MTR–KCR merger

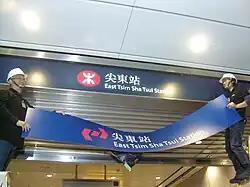
Two workers changing the sign at East Tsim Sha Tsui station after the merger

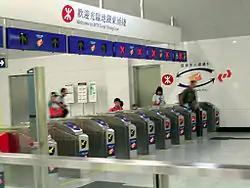
Ticket gates at key interchange stations were removed one year after the merger

On 2 December 2007, the two major railway companies in Hong Kong, the Kowloon-Canton Railway Corporation, which operated the Kowloon-Canton Railway, and the MTR Corporation, which operated the MTR, merged their operations.